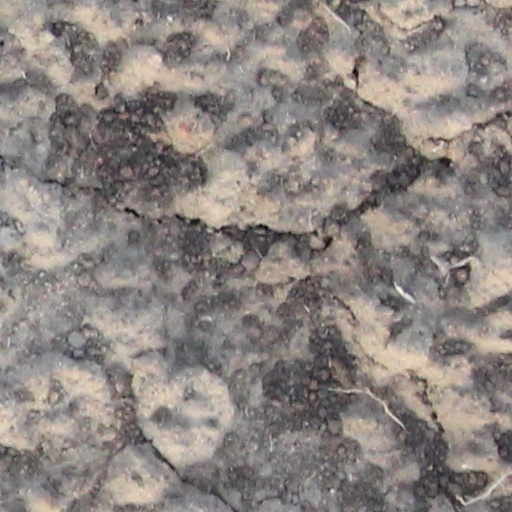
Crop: wheat